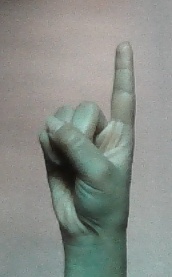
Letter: bb